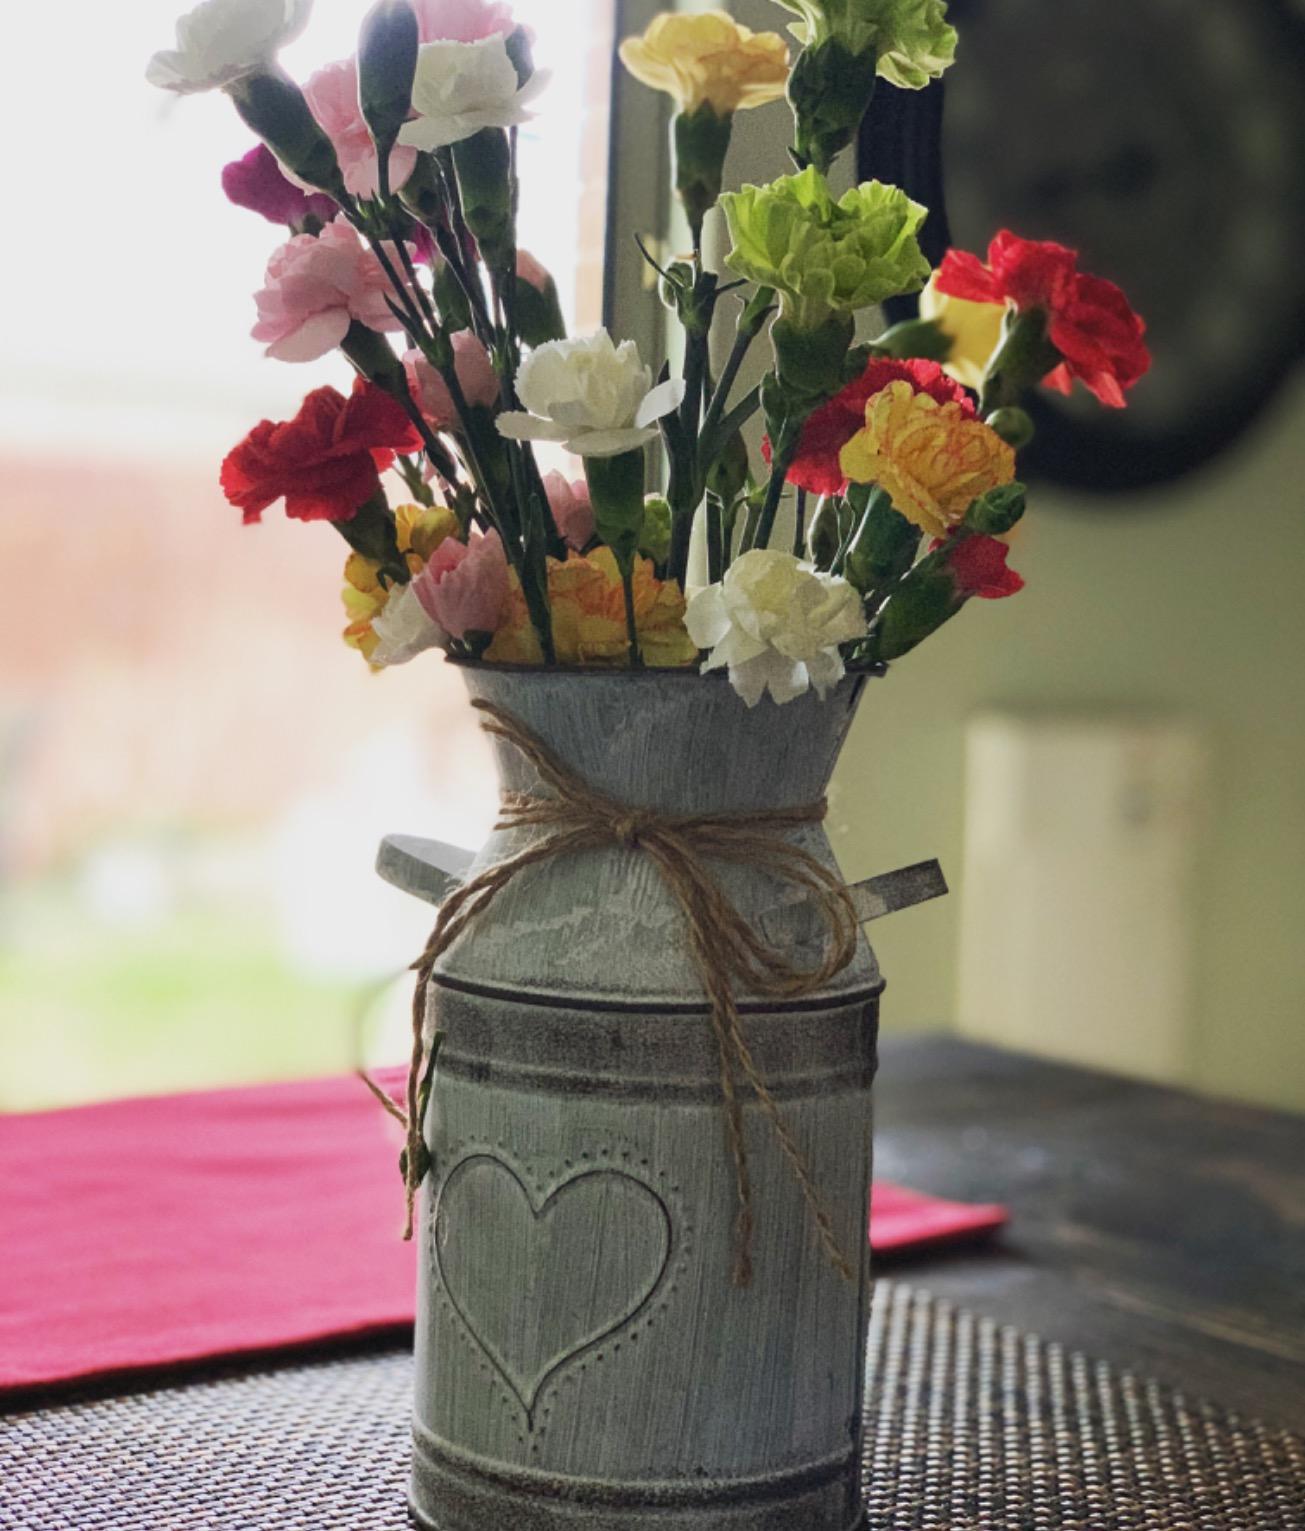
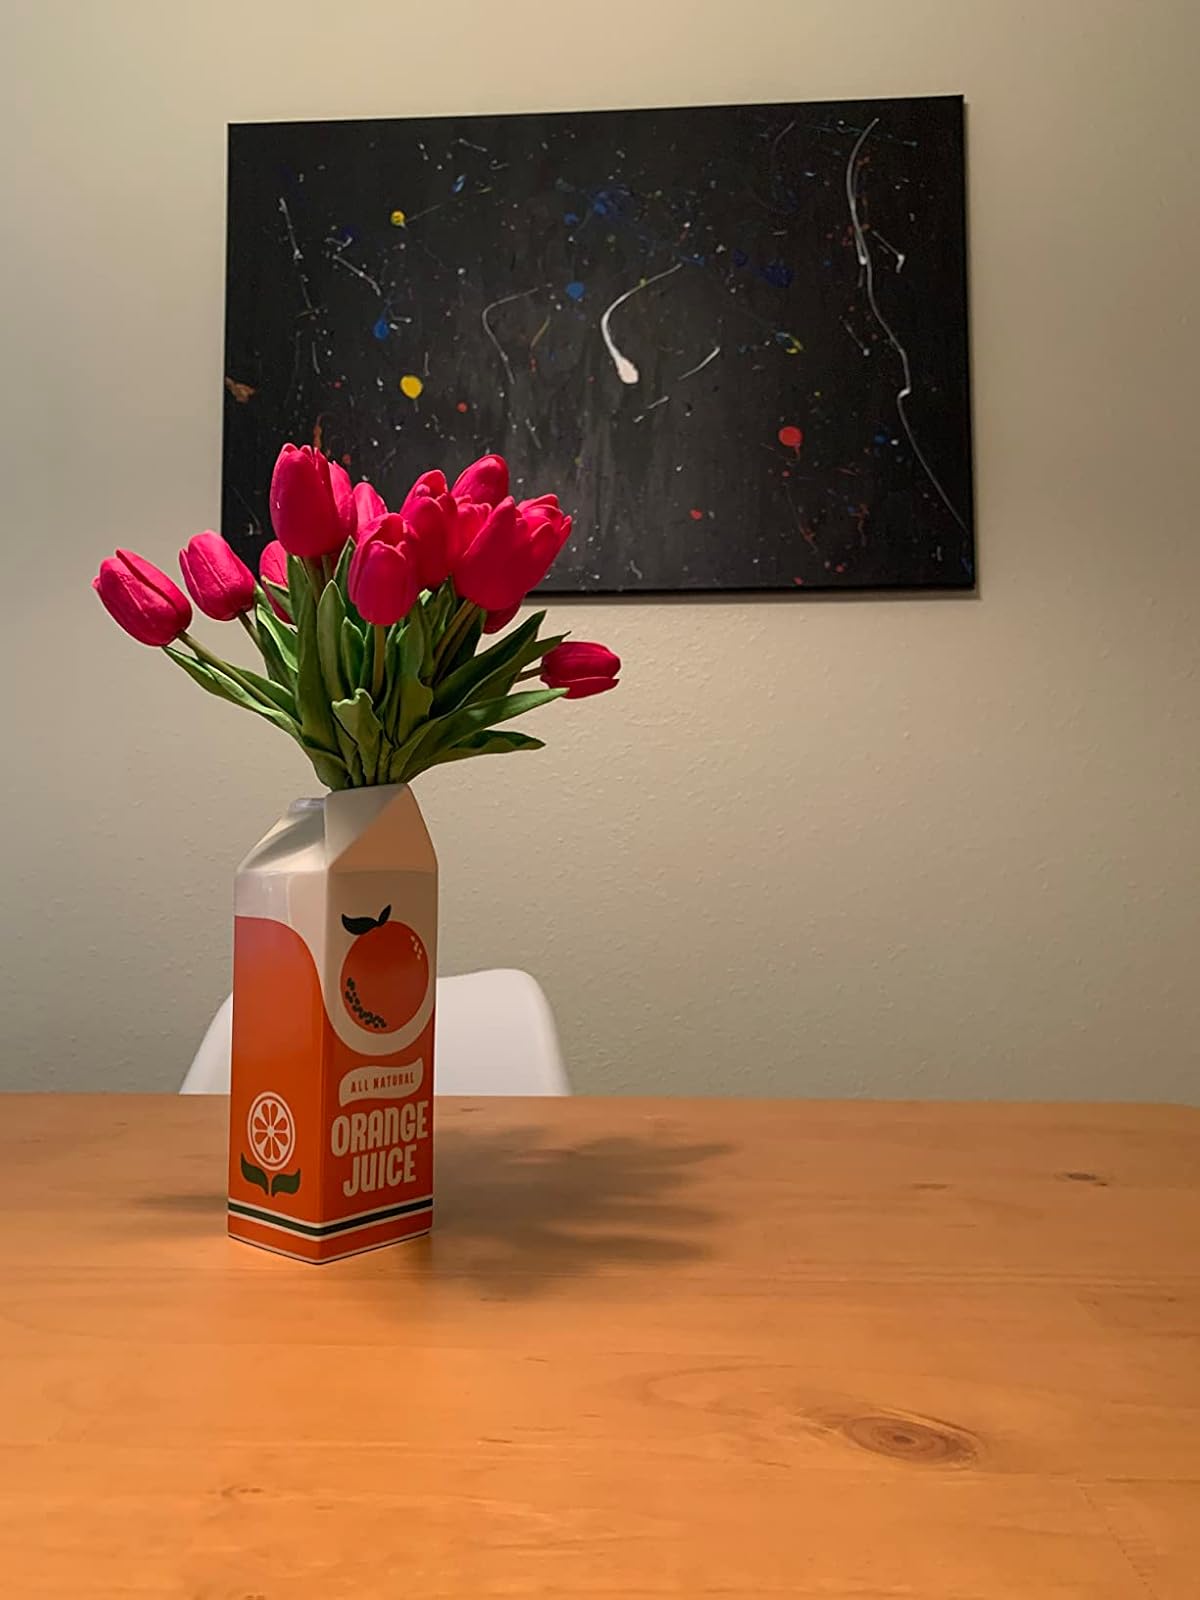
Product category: vase
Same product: no